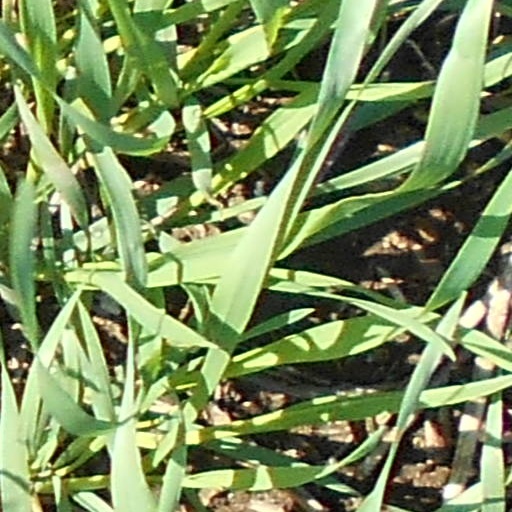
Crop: wheat